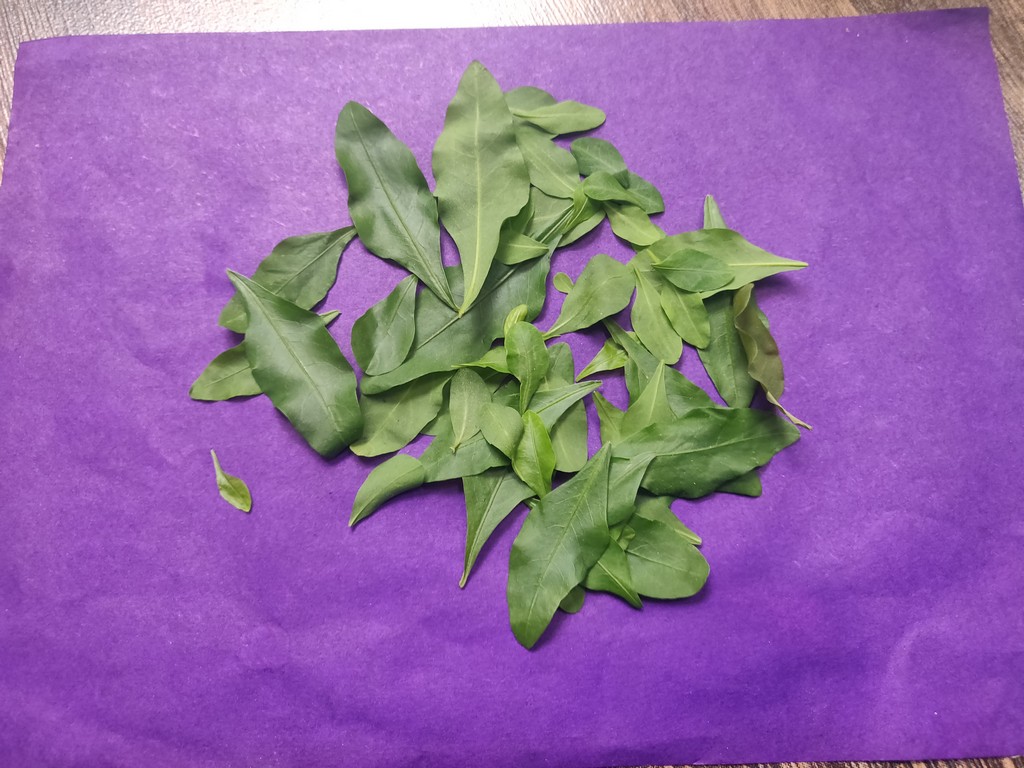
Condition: Healthy
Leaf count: multiple
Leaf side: unknown